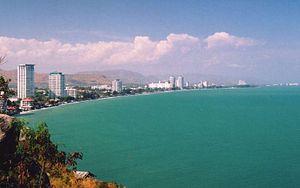
Hua Hin est une station balnéaire de Thaïlande située dans la Province de Prachuap Khiri Khan. Elle se trouve au nord de la péninsule Malaise, à environ 200 km au sud de Bangkok